Drabant Corps of Charles XII

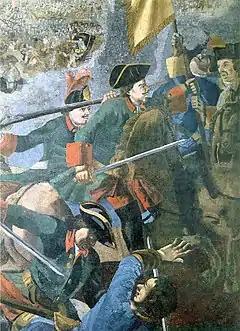
Battle of Poltava; Charles XII is highlighted in the background

The Drabants counted up to 145 men, formed into one squadron under Gustaf Hård, and were part of a cavalry contingent led by the king. In response to the Swedish winter offensive, Peter ordered the bulk of his infantry to retreat from Okhtyrka as he wanted to avoid a potentially decisive battle. To delay the Swedes, he left a significant force (perhaps 18 regiments) of mostly cavalry around Krasnokutsk and Gorodnoye, under Carl Ewald von Rönne. On 21 February, Charles captured a Russian outpost 10 km northwest of Krasnokutsk that revealed the Russian force dispositions, consisting of seven regiments (or 5,000 men) under von Schauenburg. Charles galloped to Krasnokutsk with 2,500 cavalry, including the Drabants, and attacked the Russians the same day—in what has later characterized as the ""proudest day of the Swedish cavalry.""